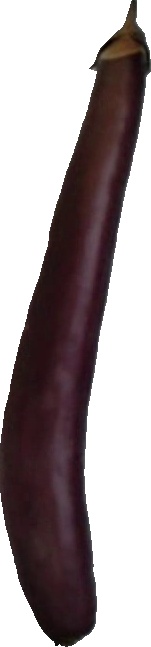
Label: eggplant_long_1